List of Army National Guard units with campaign credit for the War of 1812

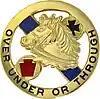
Distinctive Unit Insignia: 104 Cav

The 104th Cavalry traces its beginnings to June 30, 1874, when it was constituted as the 8th Infantry Regiment, and organized in August of that same year in south-central Pennsylvania. However, the Headquarters and Headquarters Troop of the 2nd Squadron has a much earlier origin. The HHT/2-104th Cavalry traces its lineage back to the Reading Union Volunteers, organized on March 23, 1794. The Reading Union Volunteer served in the Whiskey Rebellion. During the War of 1812 the Reading Union Volunteers were mustered into federal service on September 12, 1814, as the Reading Washington (Guards) Blues, in response to the British attack on Fort McHenry and Baltimore, and mustered out on February 8, 1815.